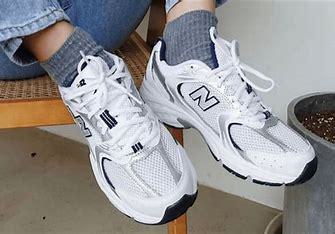
Brand: New
Model: Balance New Balance 530 Marathon